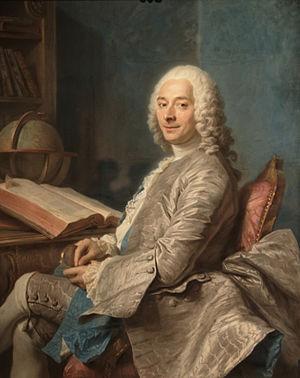
Louis Duval de l&#39
Saint-Vrain est une commune française située à trente-cinq kilomètres au sud de Paris dans le département de l'Essonne en région Île-de-France.
Maurice-Quentin de La Tour né le 5 septembre 1704 à Saint-Quentin, où il est mort le 17 février 1788, est un portraitiste pastelliste français.
Louis Duval de l'Epinoy fut marquis de Saint-Vrain de 1747 à 1769 et secrétaire du roi.